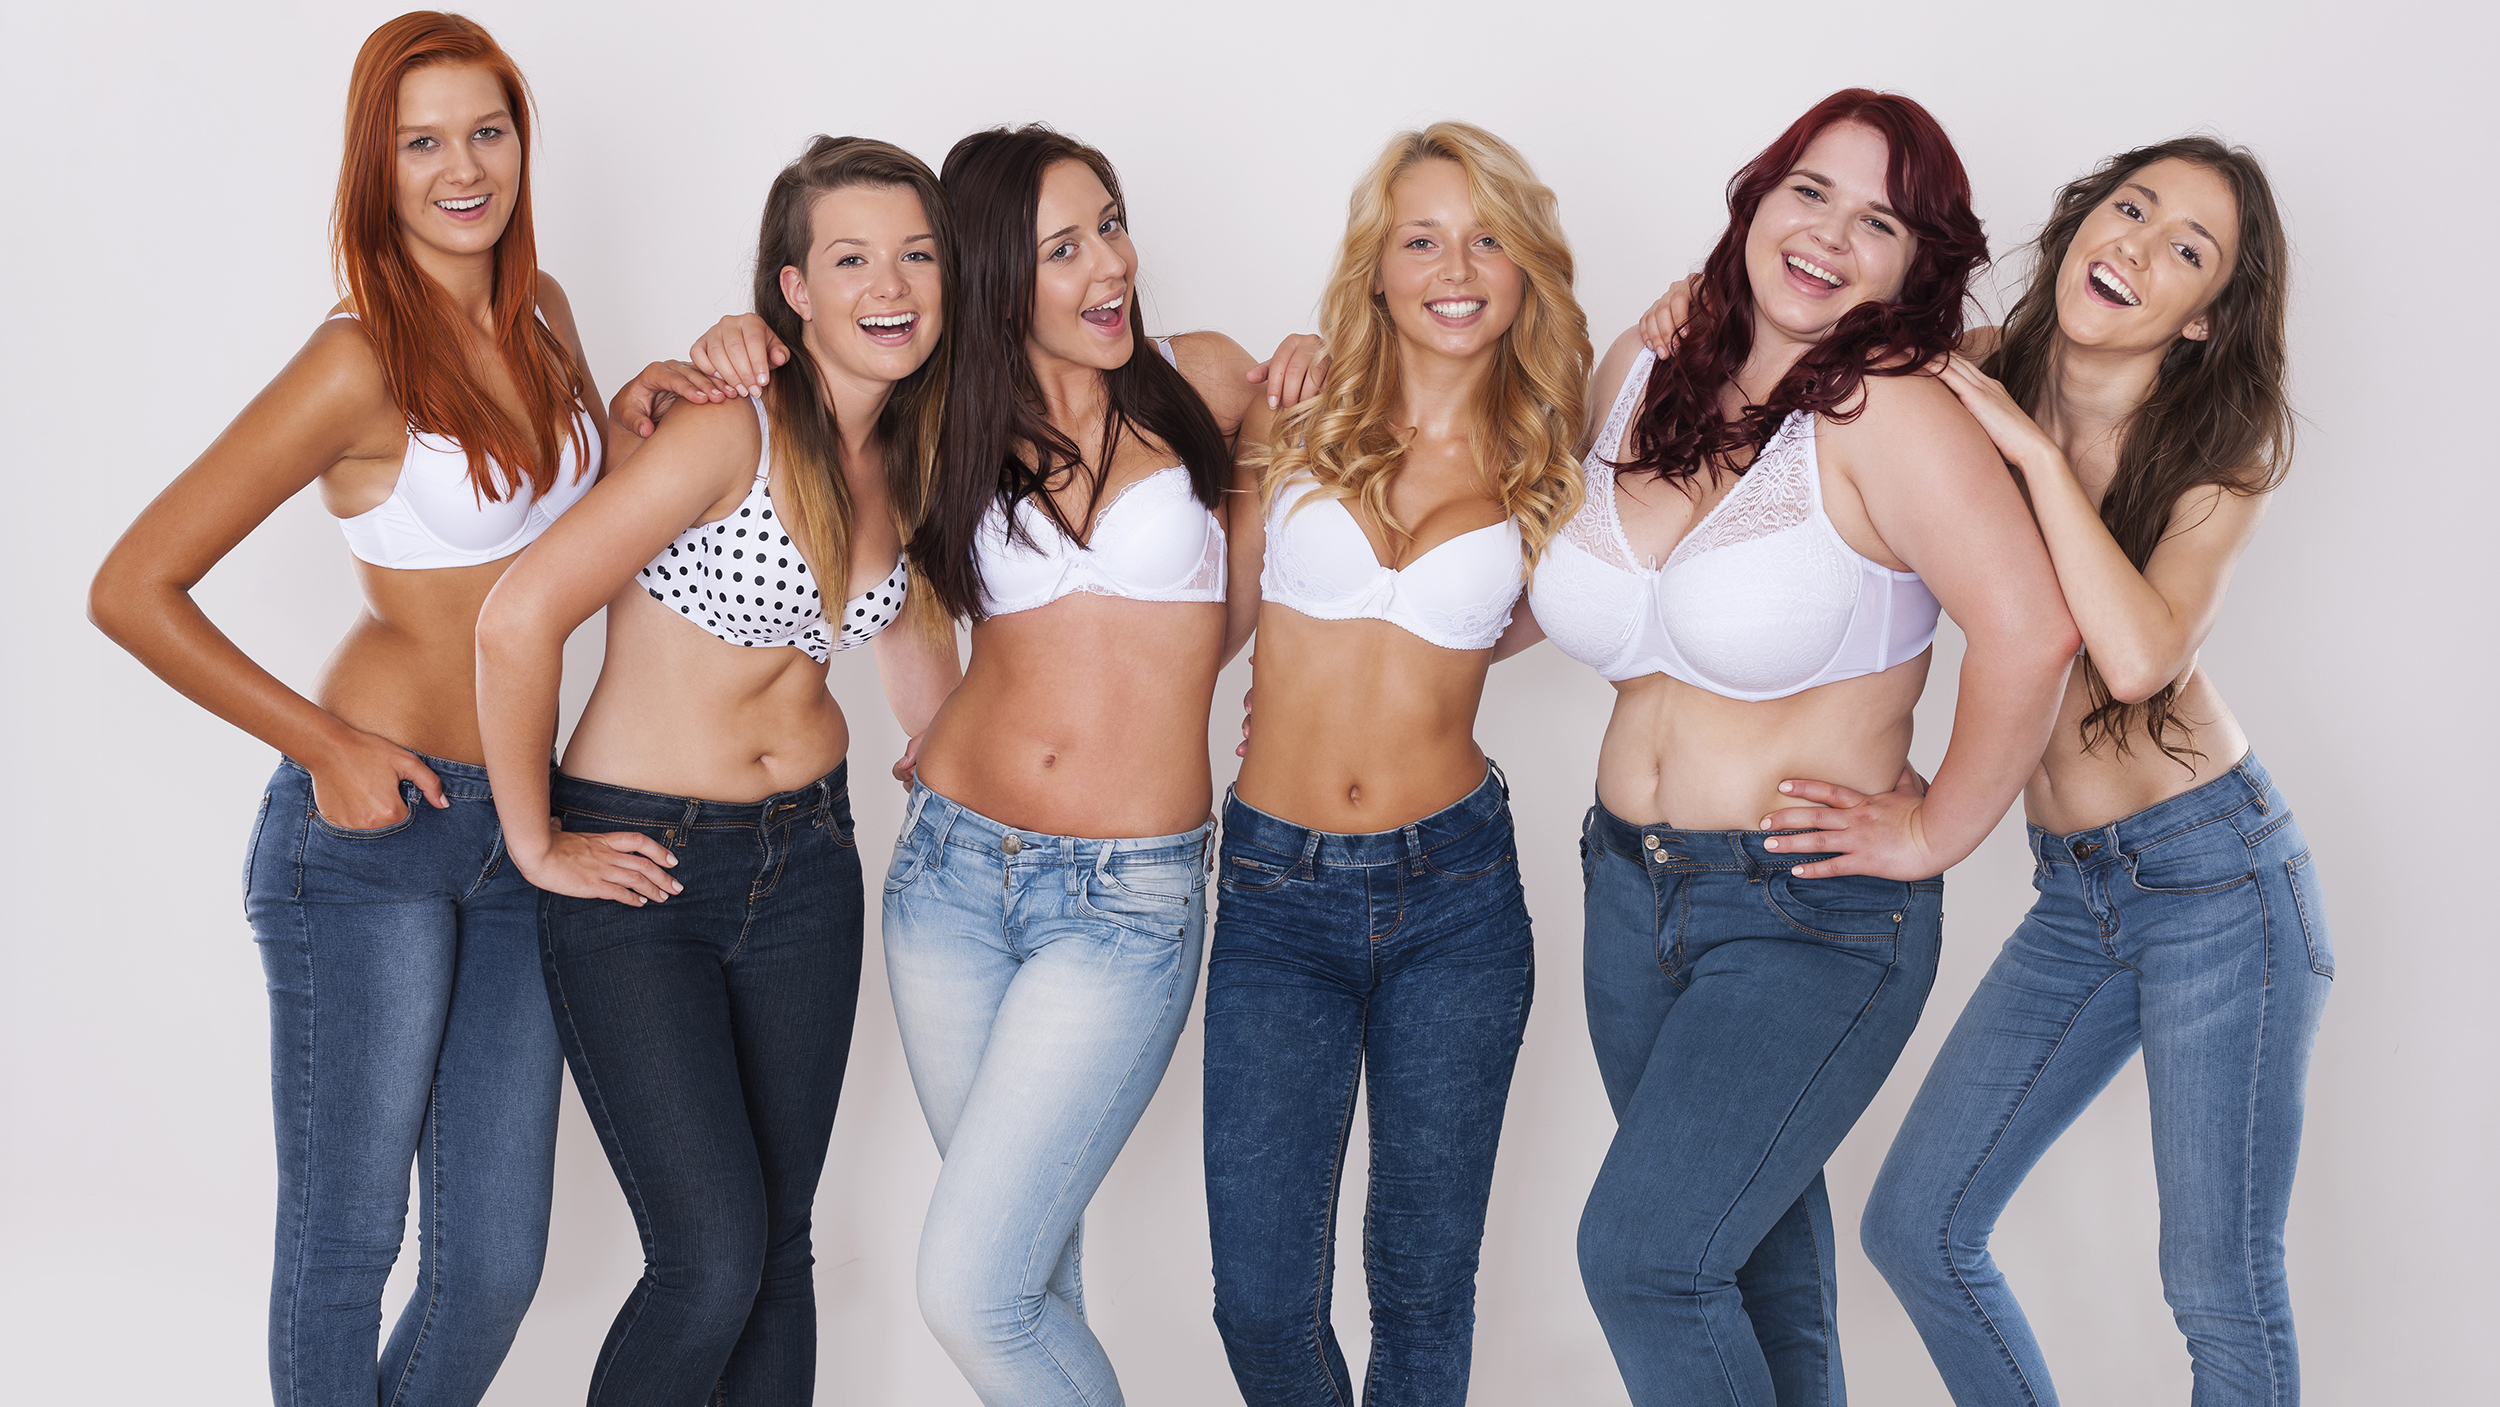
Gender: women